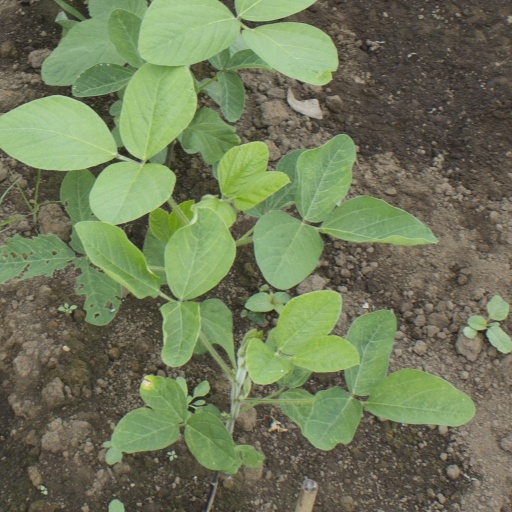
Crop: soybean